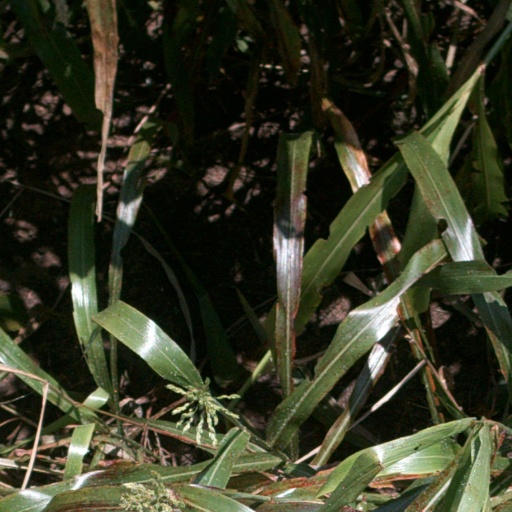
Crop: sorghum